Mowing on Kupres

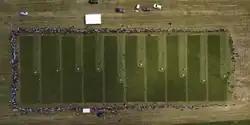

Mowing on Kupres or Mowing on Strljanica (which is the local name for the custom) is an annual mowing competition that takes place in July on the specific meadow of Strljanica, the lowest part of Kupres polje, a large karstic "polje" surrounding town of Kupres, Bosnia and Herzegovina. It is assumed that it has been held since 1687. All the country's ethnic and religious groups and individuals are free to participate, which makes the custom to be considered the basis of the cultural identity of the region, regardless of people's origins. The participants themselves and the "Association of Mowers Kupres" are credited and most responsible for preserving the tradition.